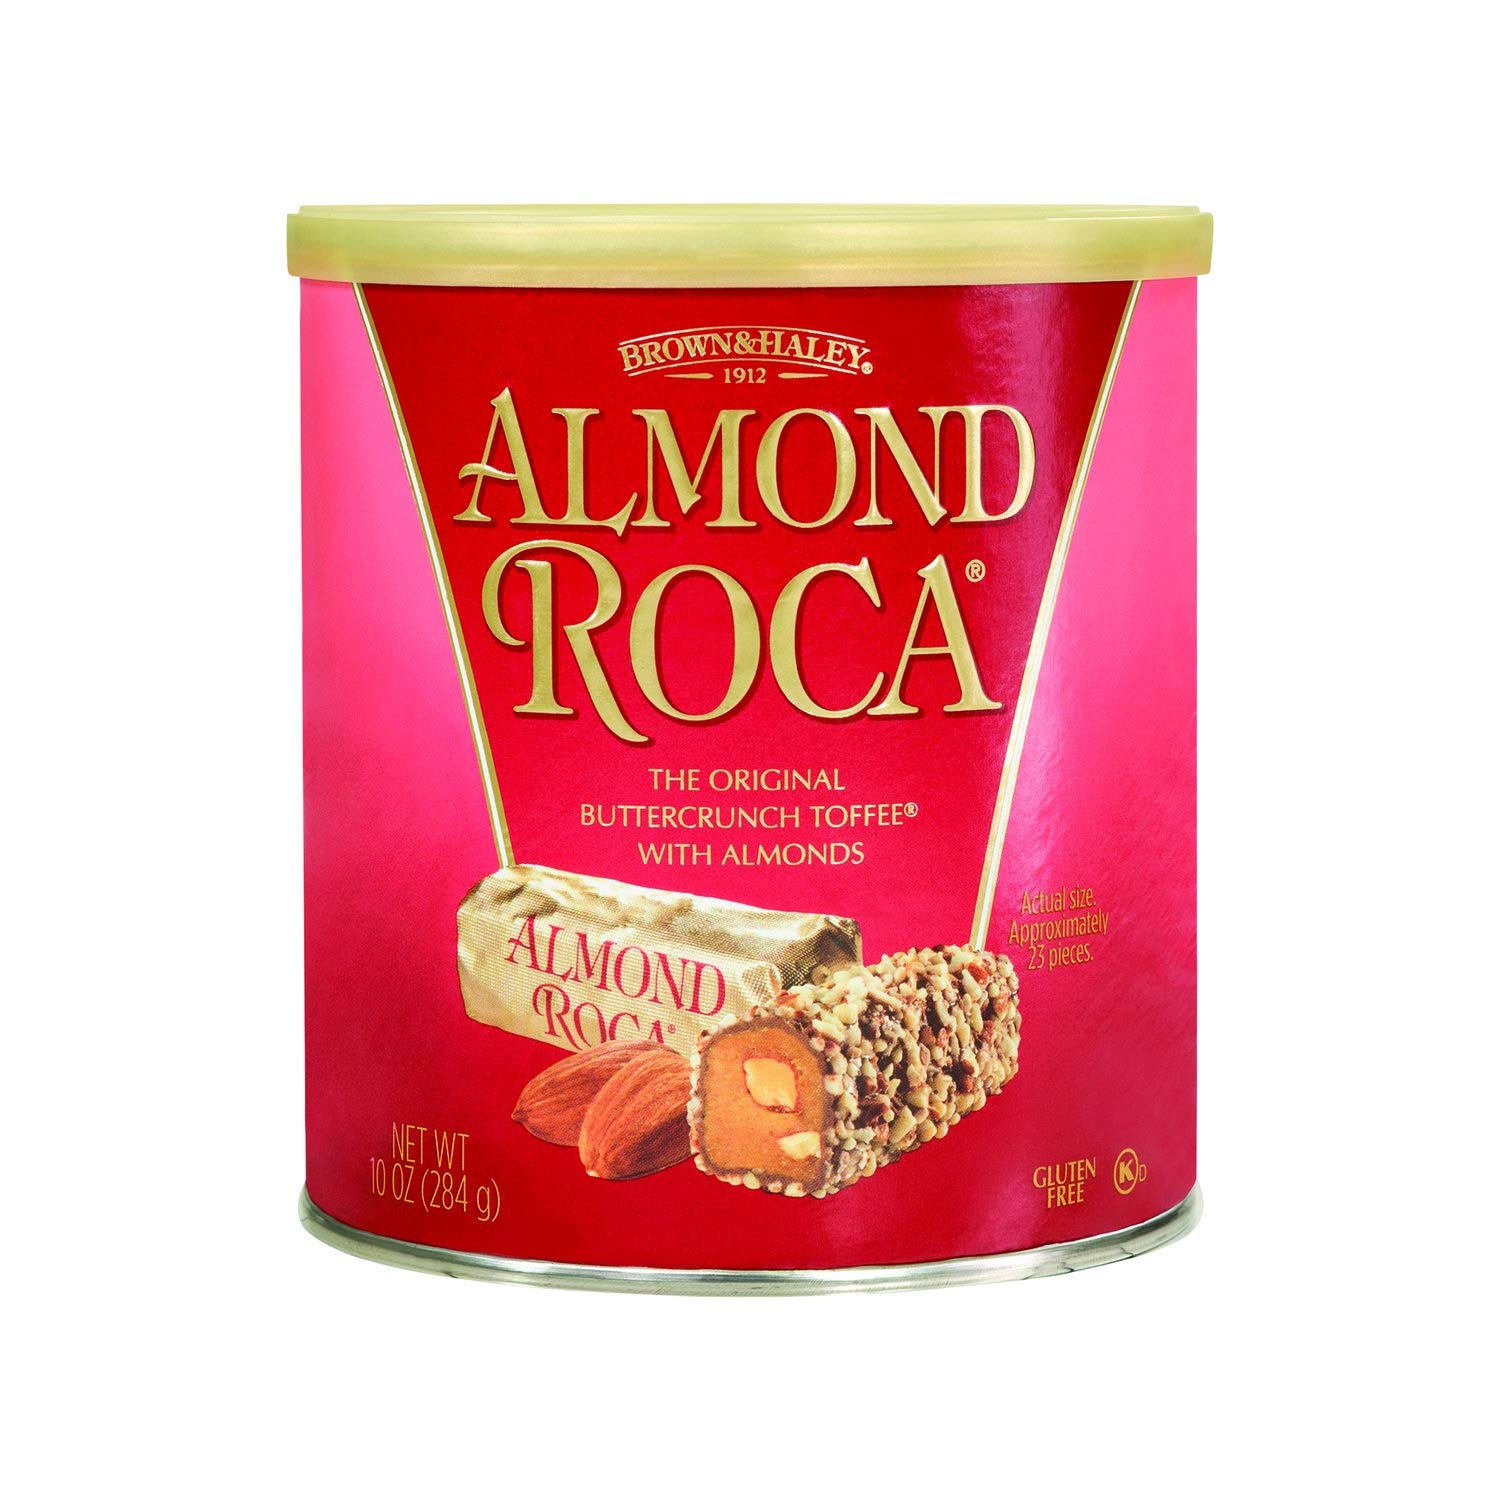
Item Name: Brown & Haley Almond Roca 10oz.
Product Description: Brown and Haley have using the finest, freshest ingredients in their Almond Roca since 1912. Approx. 36 individually wrapped pieces.
Value: 10.0
Unit: ounce

Price: 5.97